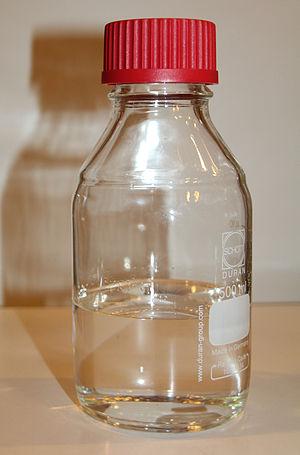
Un auxiliaire technologique, support d'additif ou auxiliaire de fabrication, est une substance utilisée par l'industrie agroalimentaire durant la préparation ou la transformation d'aliments, et qui peut s'y retrouver, mais qui ne doit pas légalement être mentionnée dans les ingrédients. Utilisé pour permettre, faciliter ou optimiser une étape de la fabrication d'un aliment, il n'en constitue pas un ingrédient, à l'opposé des additifs alimentaires.